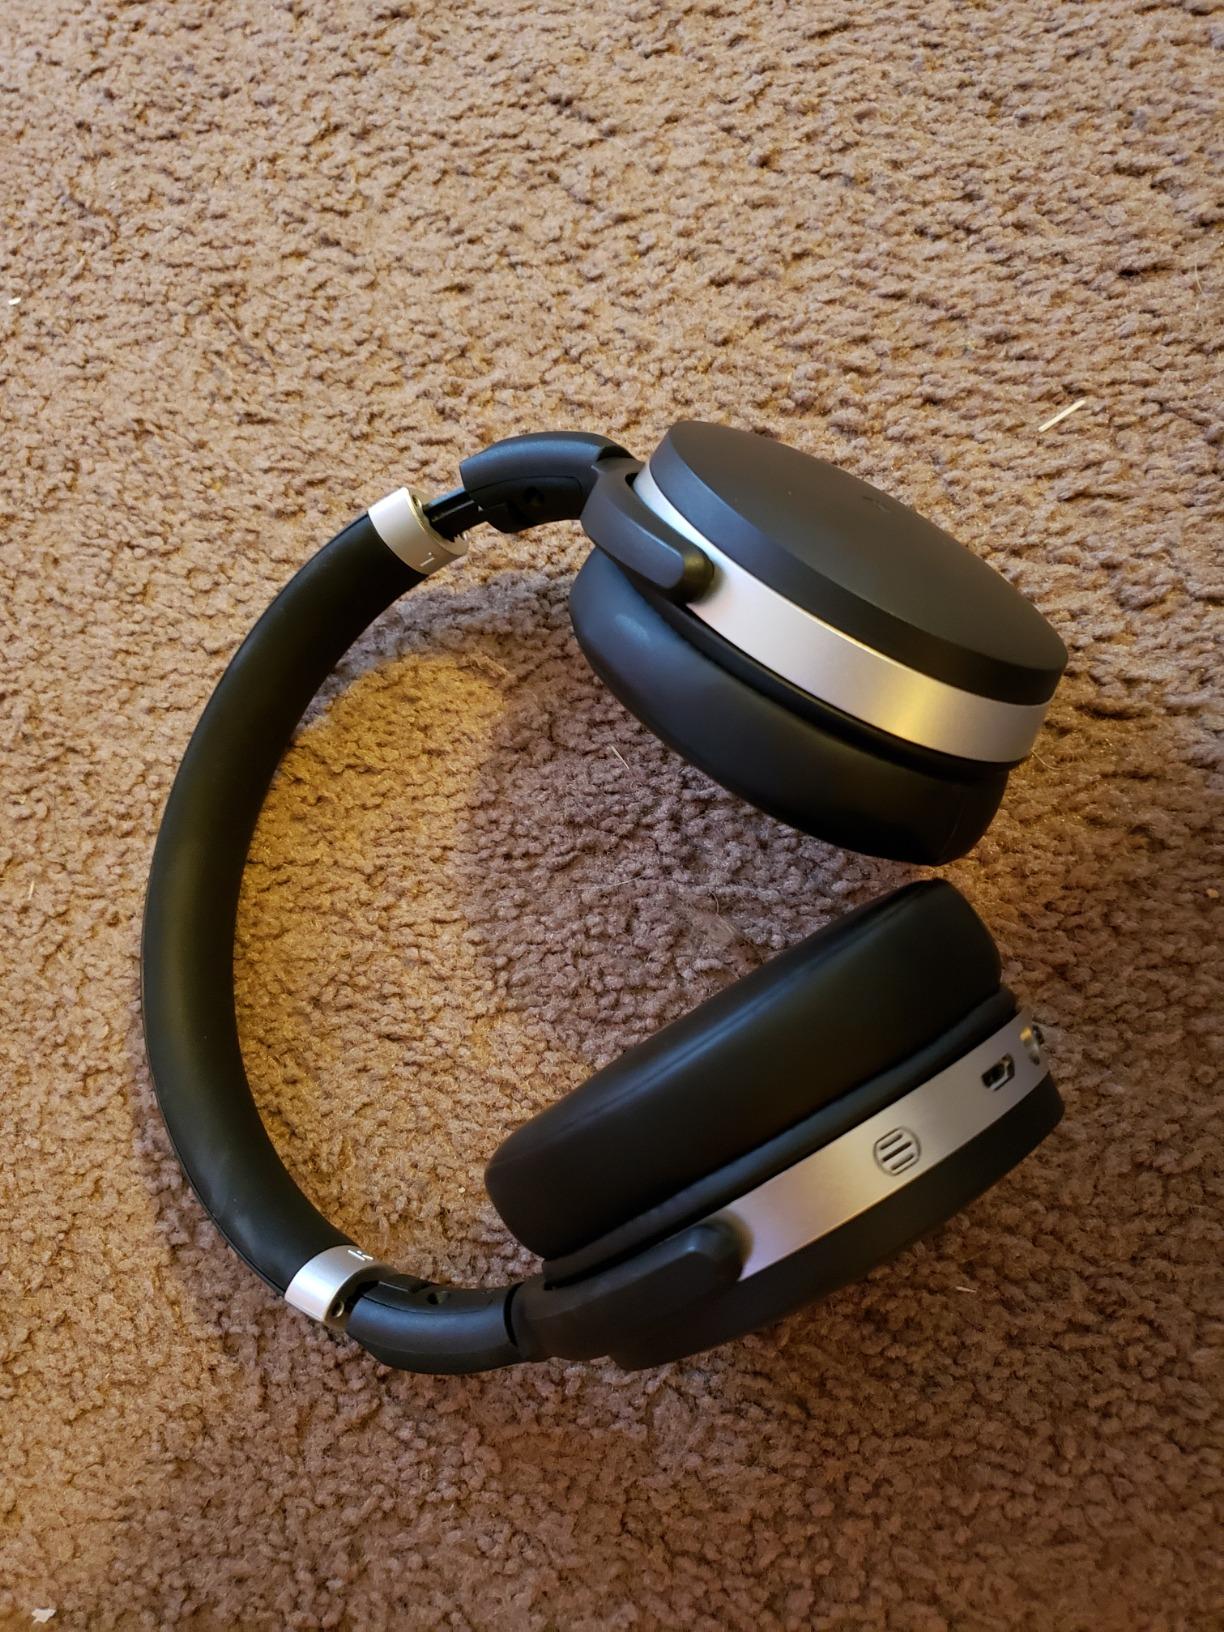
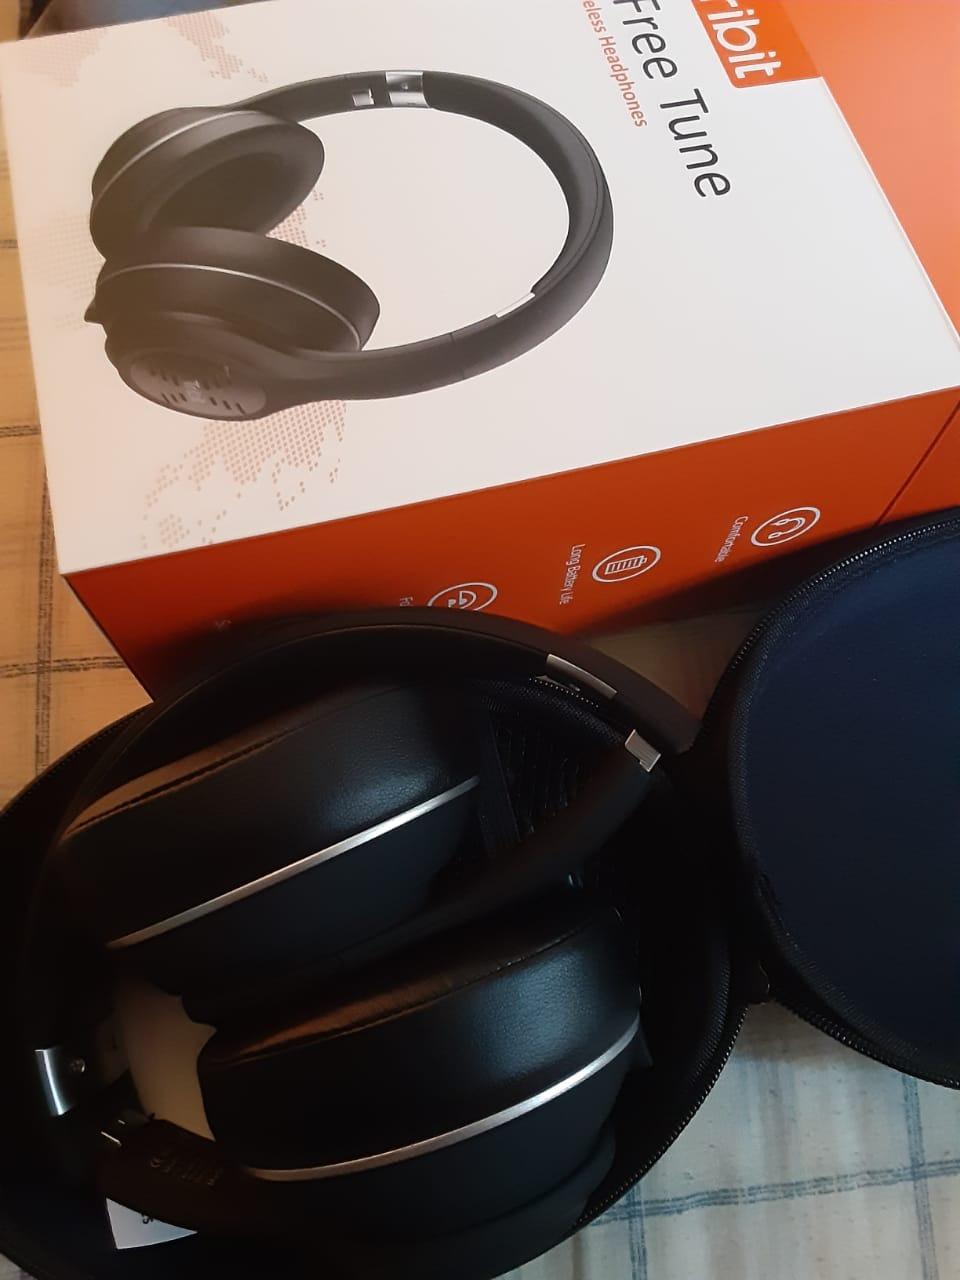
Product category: headphones
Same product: no